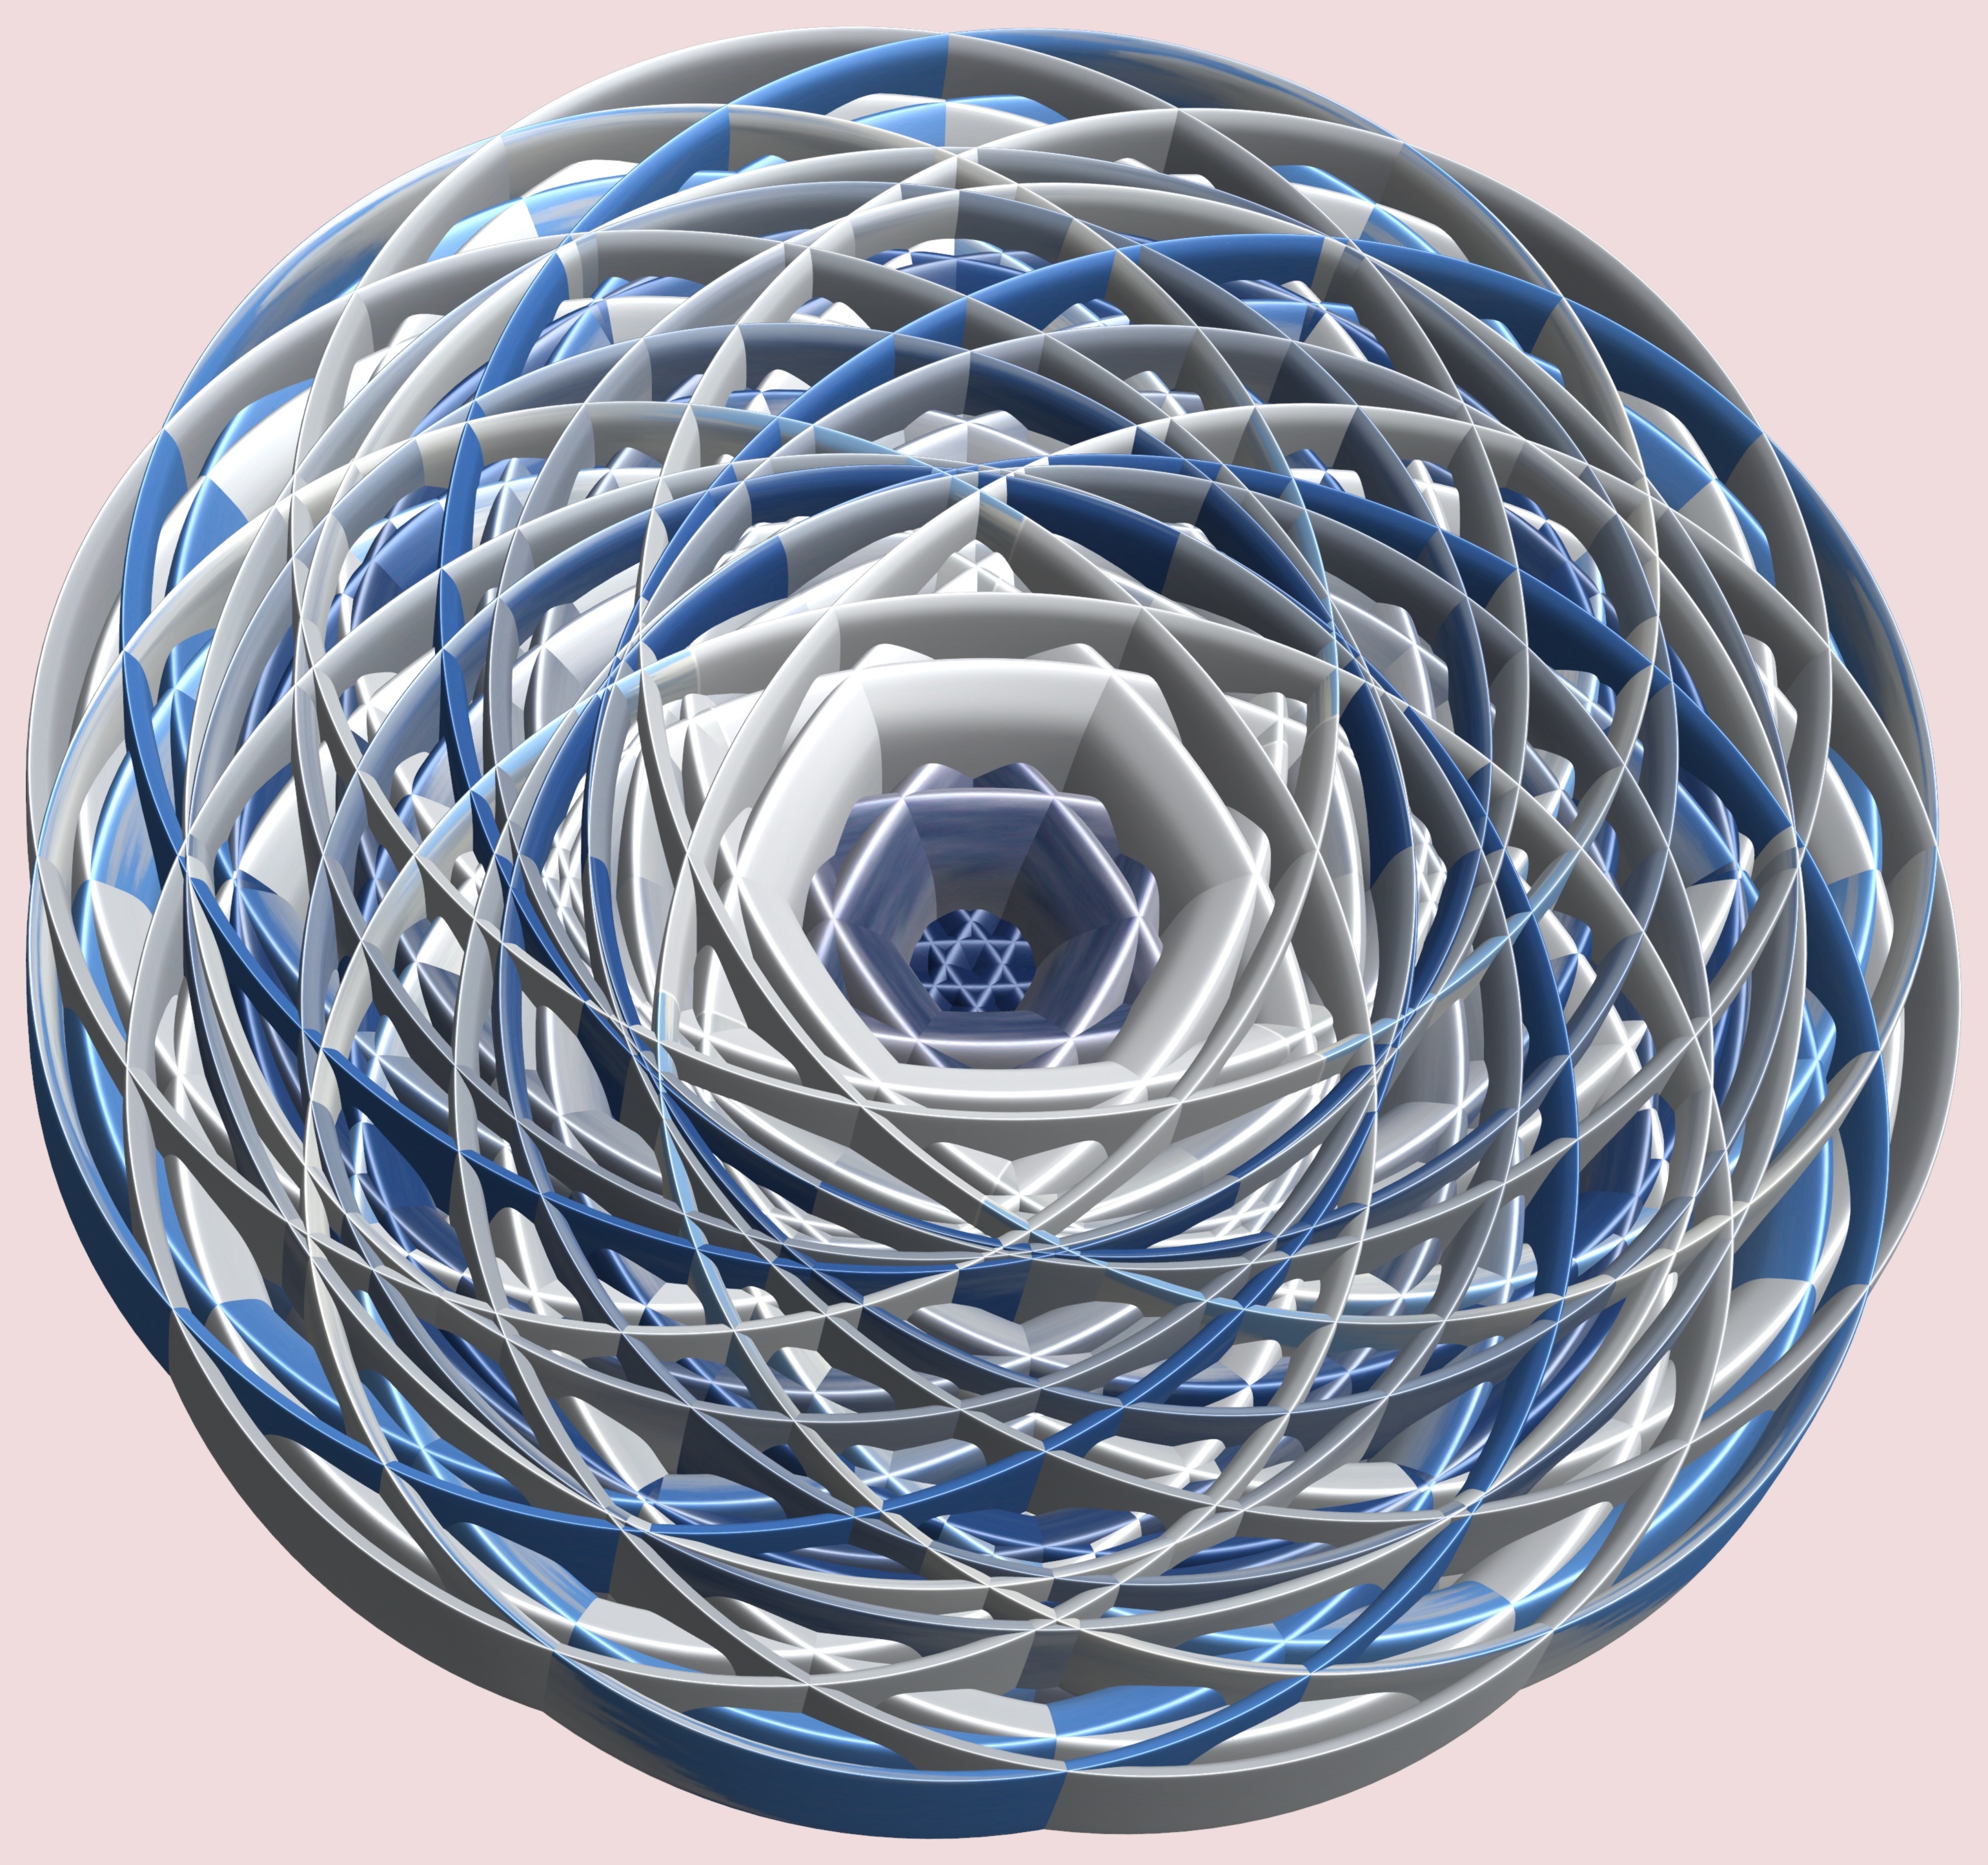
structure, wheel, texture, pattern, circle, design, symmetry, sphere, 3d, graphic, shape, torus, mathematica, cg, parametricplot3d, code, program, algorithm, mapping